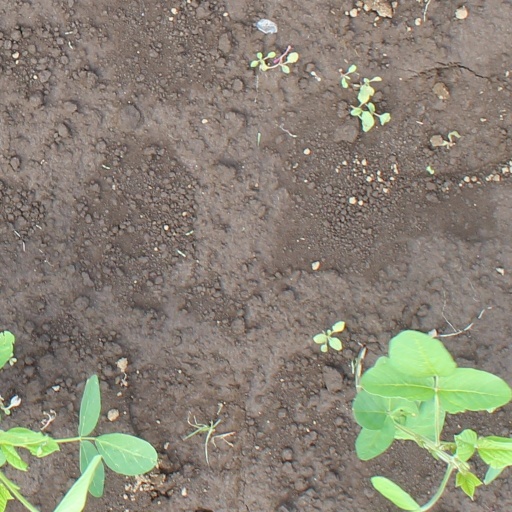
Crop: soybean